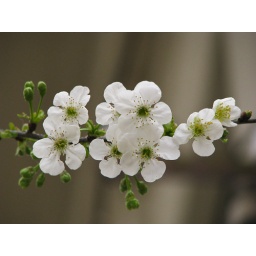
These are tree flowers. I dont know which tree :D. I took this photo in the street